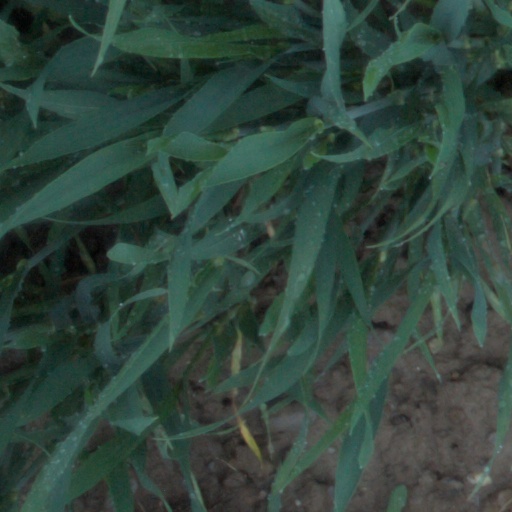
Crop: wheat